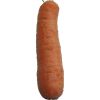
Label: images